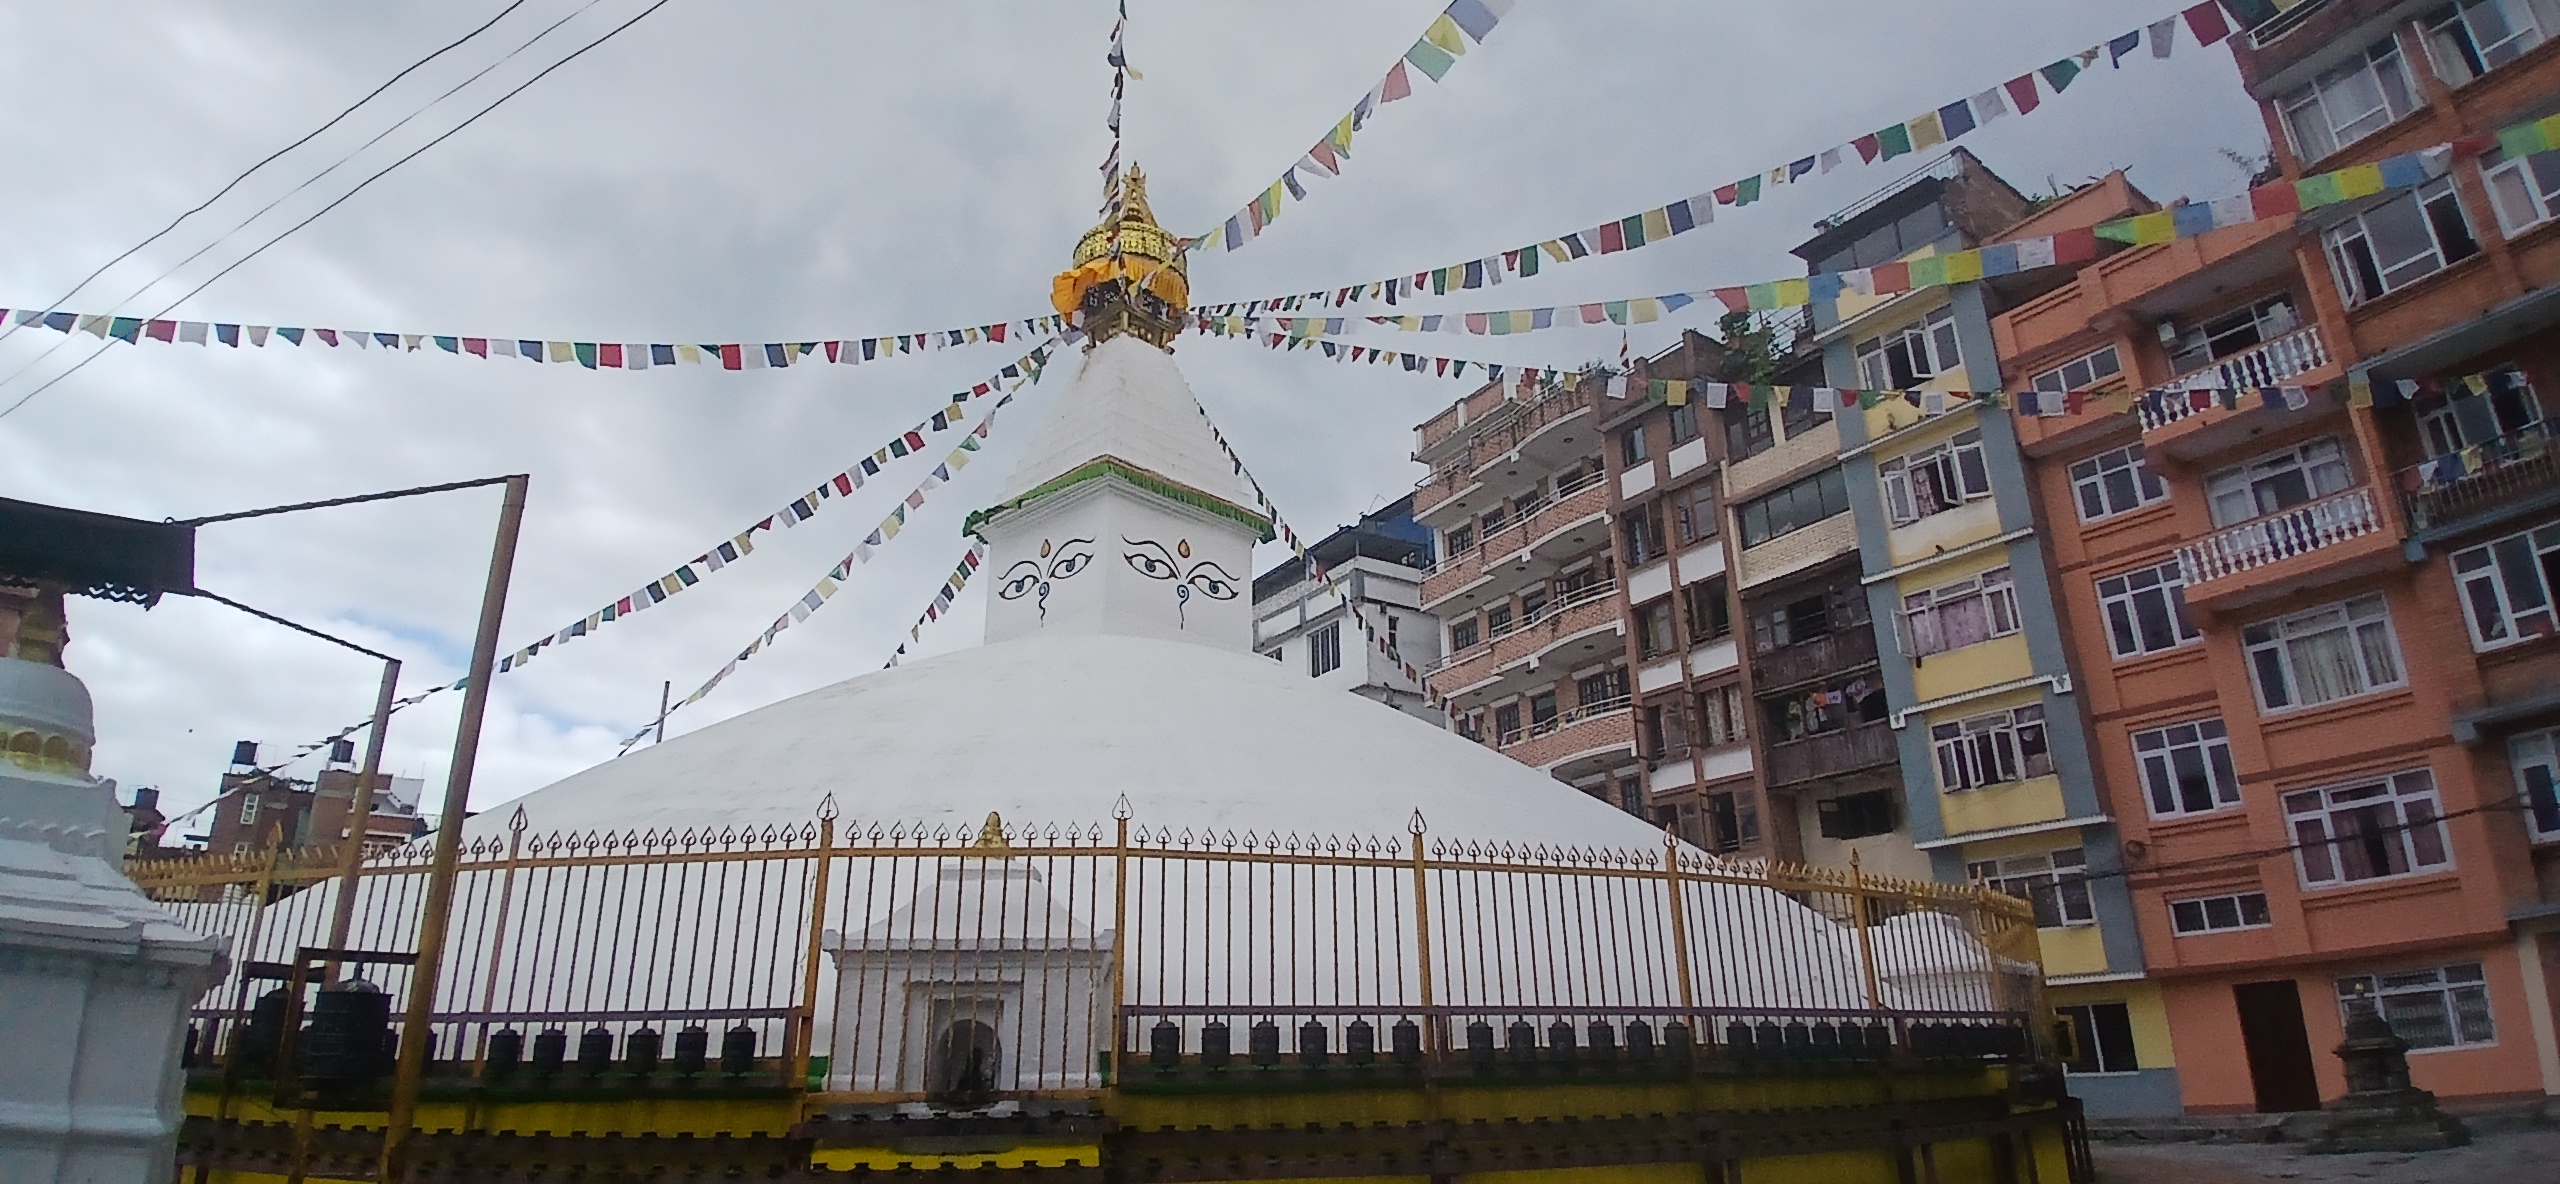
Heritage site: Ashok_stupa_Chaitya